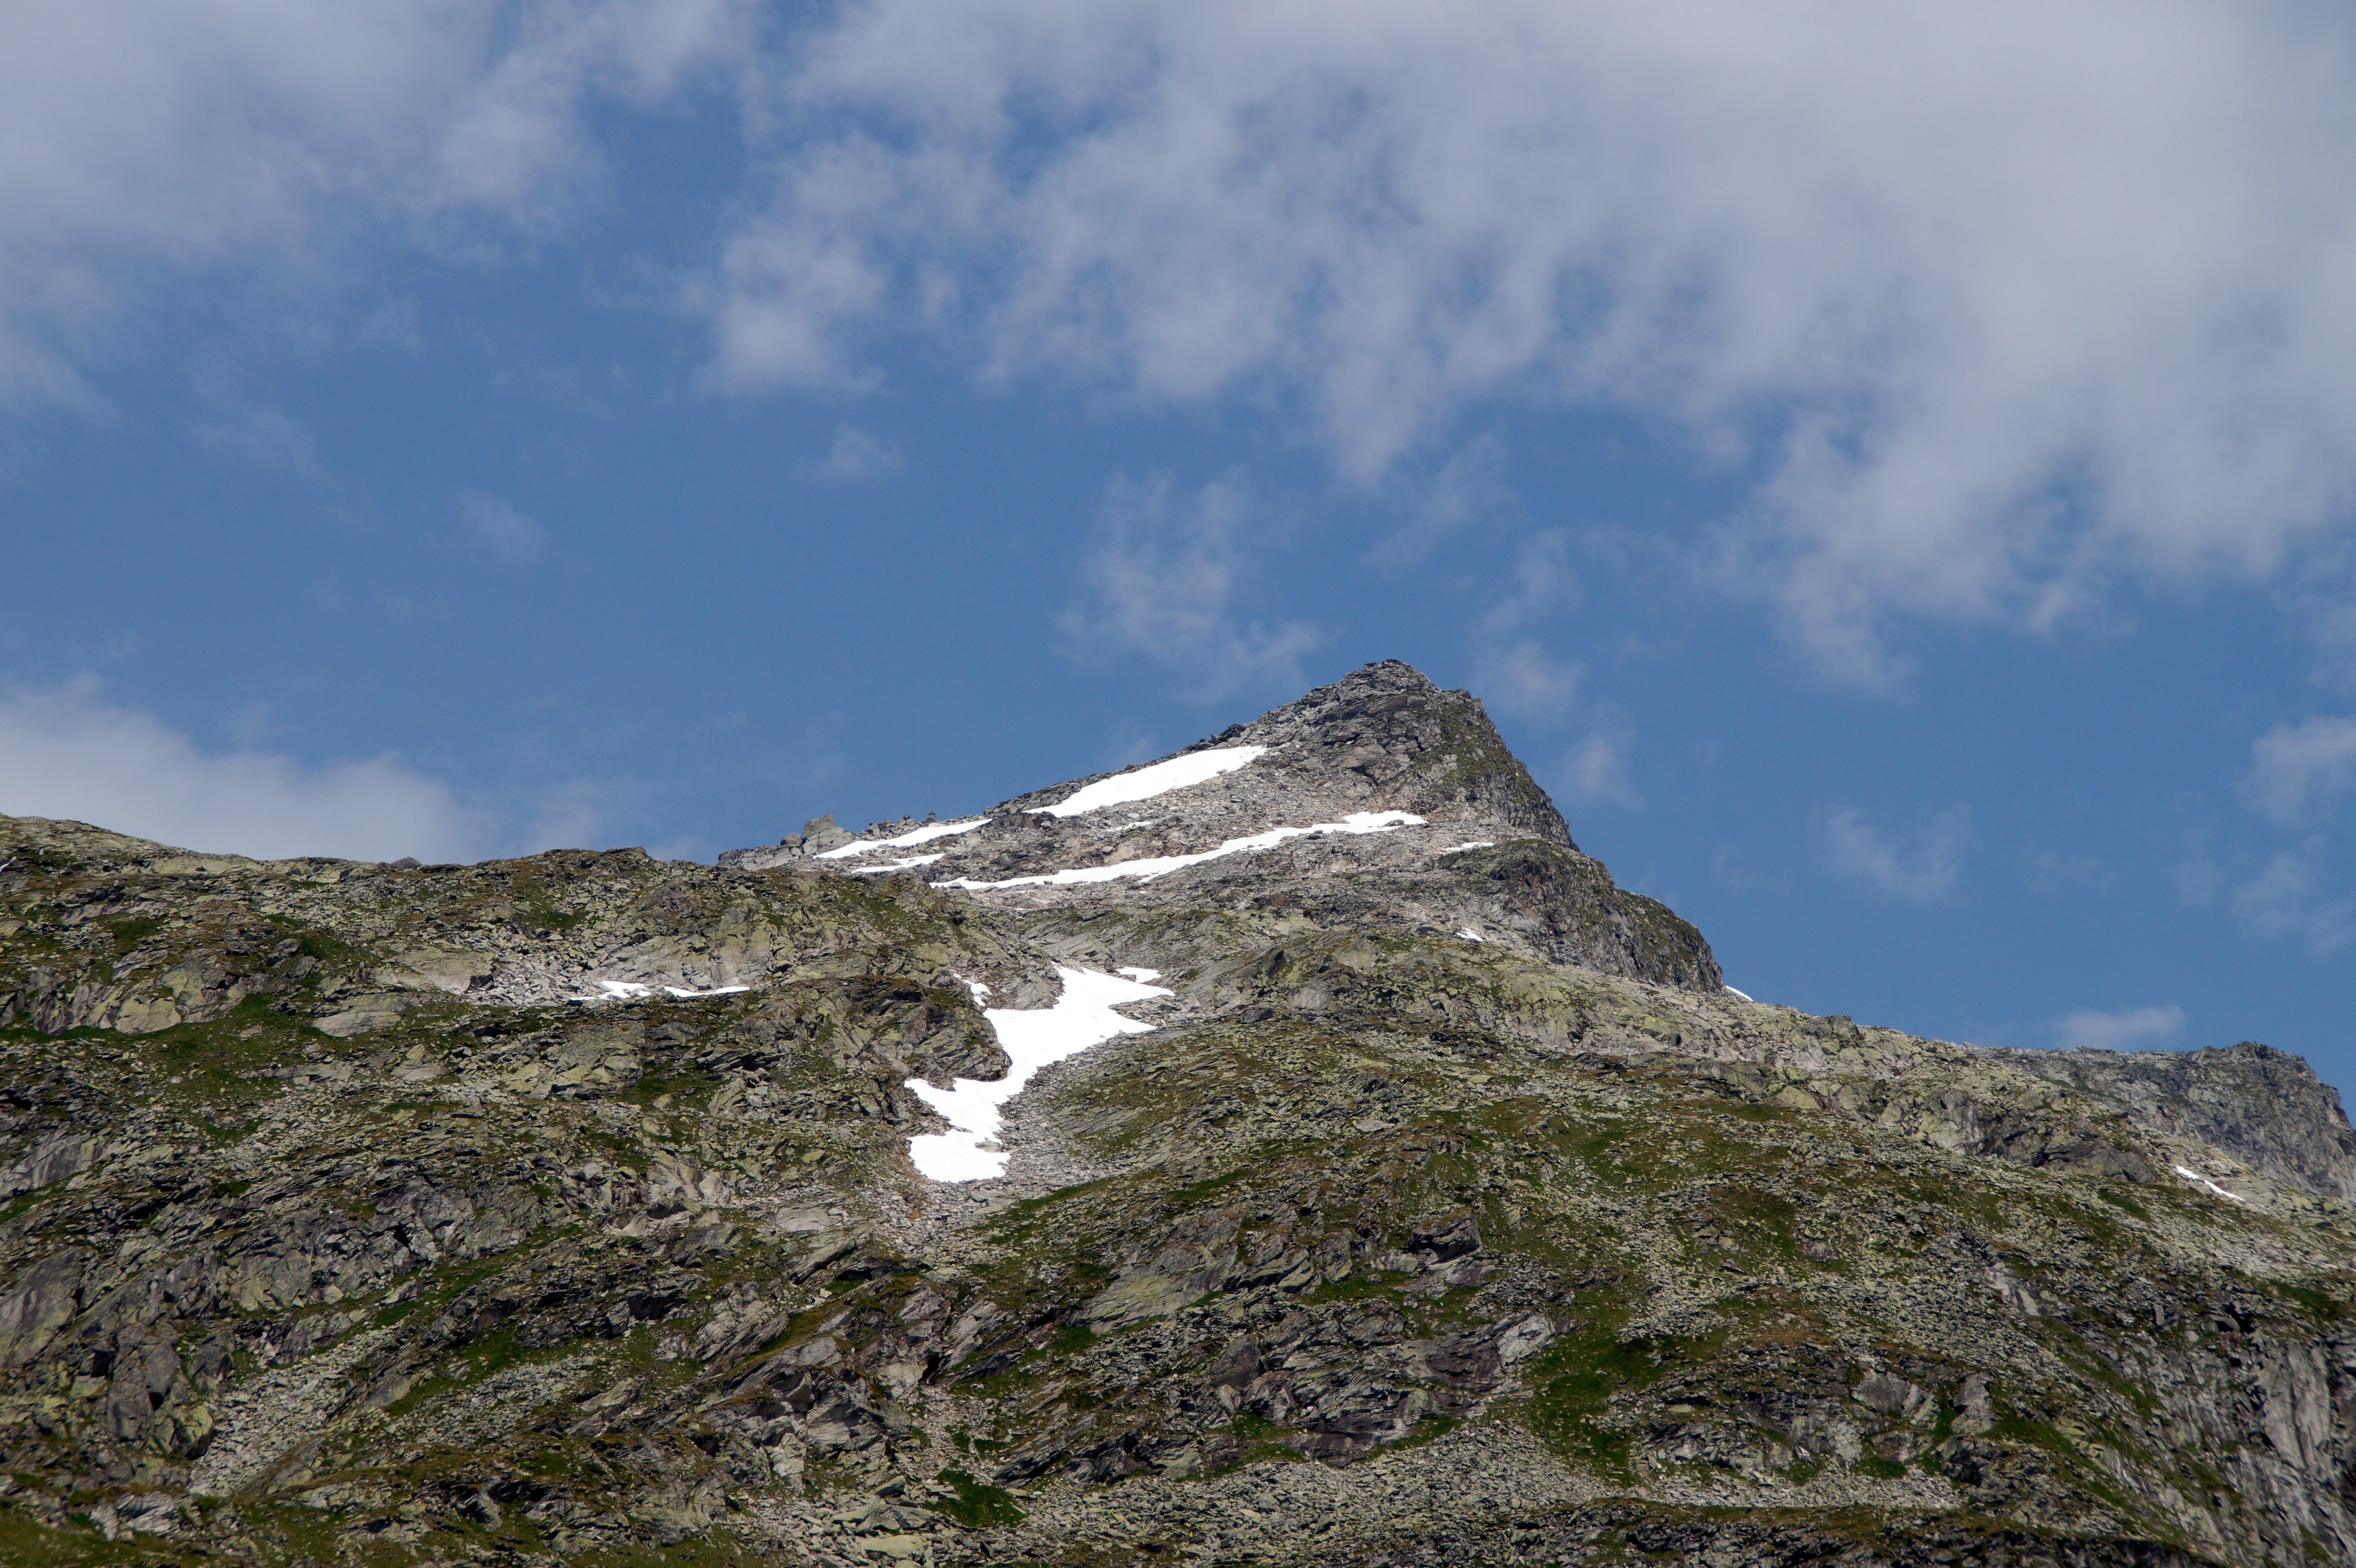
landscape, sea, nature, rock, wilderness, walking, mountain, snow, cloud, hill, adventure, mountain range, cliff, alpine, highland, terrain, ridge, summit, geology, mountains, alps, plateau, fell, landform, high tauern, mountain pass, geographical feature, mountainous landforms